Australia in World War II

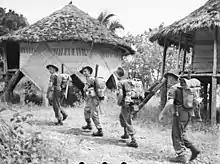
Infantry at Wide Bay in January 1945

The 5th Division replaced the US 40th Infantry Division on New Britain during October and November 1944 and continued the New Britain Campaign with the goals of protecting Allied bases and confining the large Japanese force on the island to the area around Rabaul. In late November the 5th Division established bases closer to the Japanese perimeter and began aggressive patrols supported by the Allied Intelligence Bureau. The division conducted amphibious landings at Open Bay and Wide Bay at the base of the Gazelle Peninsula in early 1945, and defeated the small Japanese garrisons in these areas. By April the Japanese had been confined to their fortified positions in the Gazelle Peninsula by the Australian force's aggressive patrolling. The 5th Division suffered 53 fatalities and 140 wounded during this campaign. After the war it was found that the Japanese force was 93,000 strong, which was much higher than the 38,000 which Allied intelligence had estimated remained on New Britain.